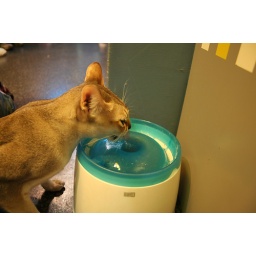
A cat drinking from it's water bowl at Nekobukuro in Ikebukuro, Japan.